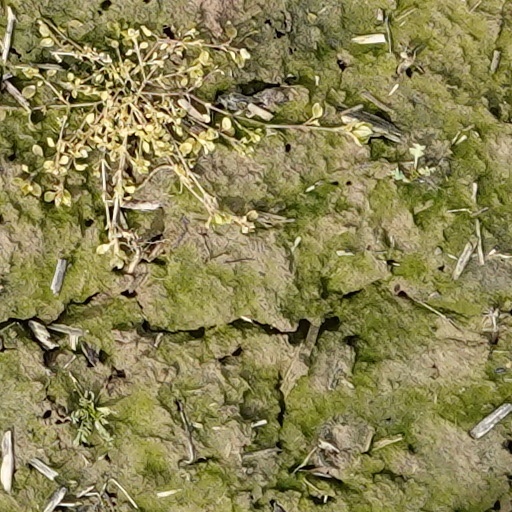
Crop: wheat